Wendy B. Lawrence

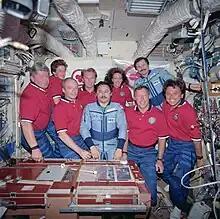
CAPT Lawrence (2nd from left) aboard Russian Space Station "Mir" (June 1998)

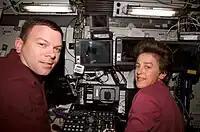
With James Kelly in "Destiny" during STS-114. (Aug 2005)

STS-67 "Endeavour" (March 2–18, 1995) was the second flight of the ASTRO observatory, a unique complement of three telescopes. During this 16-day mission, the crew conducted observations around the clock to study the far ultraviolet spectra of faint astronomical objects and the polarization of ultraviolet light coming from hot stars and distant galaxies. Mission duration was 399 hours and 9 minutes.